History of Qatar

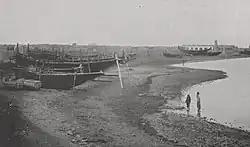
Doha in the early 20th century.

In a move which angered Mohammed bin Khalifa, Faisal bin Turki provided a safe haven for Abdullah bin Ahmed's sons in Dammam in 1852. Consequently, the Bahrainis attempted to drive away residents of Al Bidda and Doha who were suspected of being loyal to the Wahhabi by imposing an economic blockade on the inhabitants, which prevented them from engaging in pearl hunting. The blockade continued until the end of the year. In February 1853, the Wahhabi began marching from Al-Hasa to Al Khor. After Bahrain received assurance from Qatar that they would not cooperate with the Wahhabi forces if they crossed their borders, they sent Ali bin Khalifa to the mainland to act as a collaborator with the local resistance. A British-mediated peace agreement was reached between the two parties in 1853.